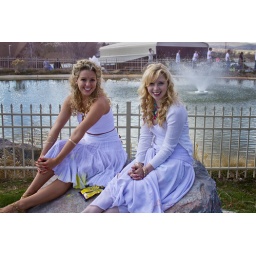
Two girls sitting in (mostly) clean white dresses before the throwing begins.